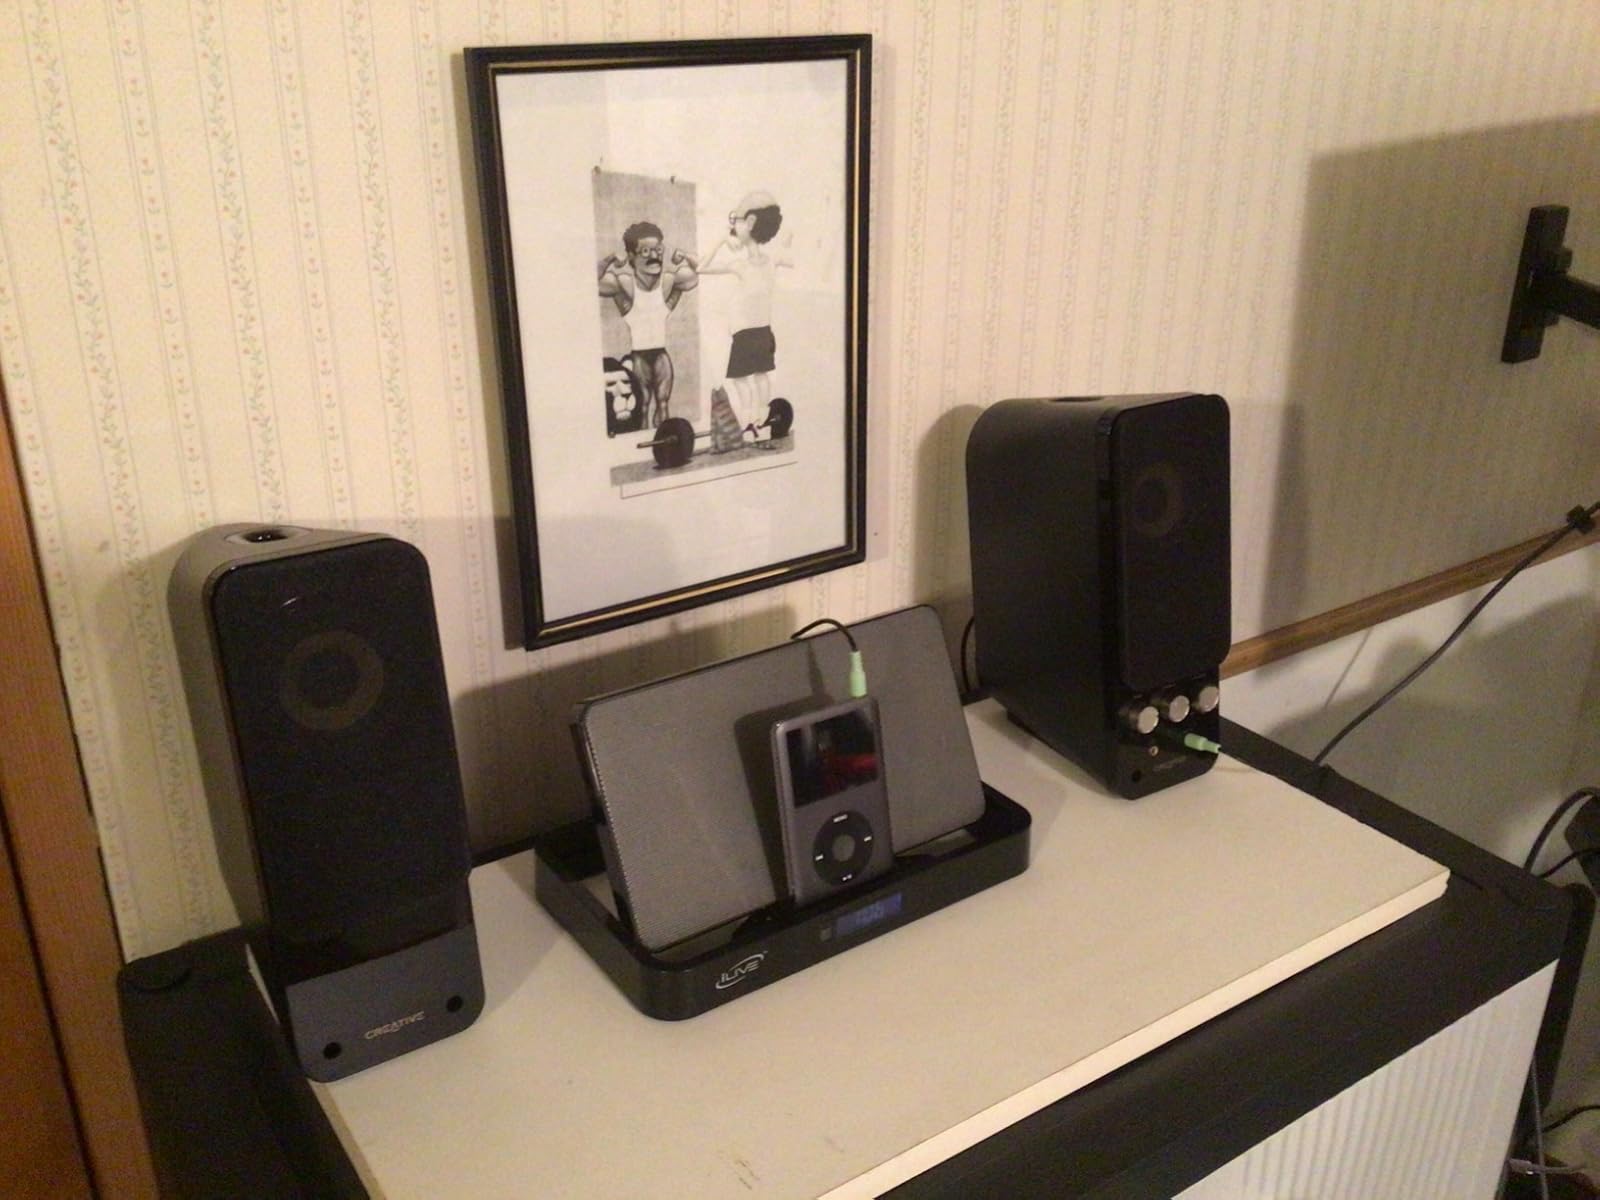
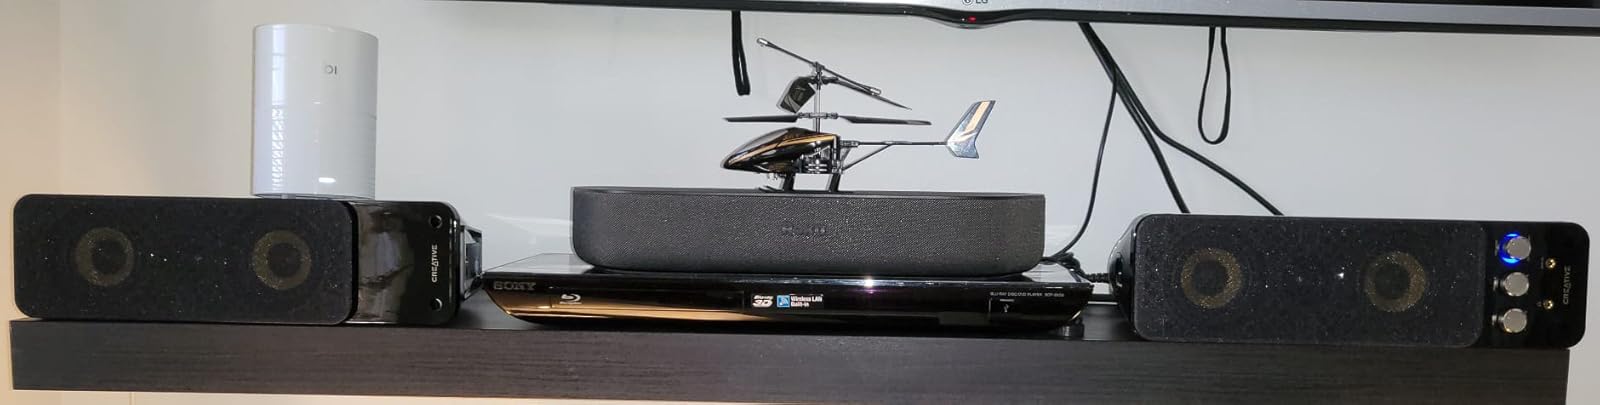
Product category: speaker
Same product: no